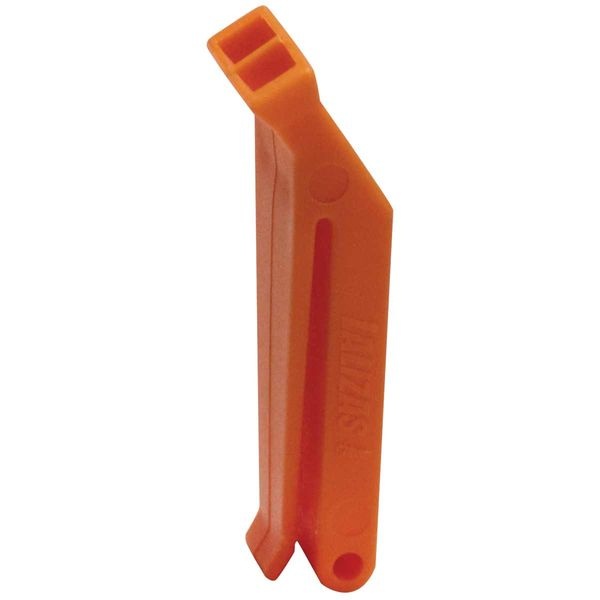
Lalizas Nautical Whistle for Lifejackets (Orange)
[product_description] Lalizas nautical whistle is suitable for life jackets. The orange life vest whistle is a commercial-grade non-corrosive and pea-less marine whistle. - Accepted by USCG/SOLAS/MED/ISO for lifejackets & immersion suits - Manufactured in accordance with SOLAS & USCG requirements - Certified to ISO 12402-7 & 12402-8[/product_description]
Brand: Lalizas
Category: Sporting Goods > Outdoor Recreation > Boating & Water Sports > Boating & Water Sport Apparel > Life Jacket Accessories > Life Jacket Whistles